Pulimukham Devi Temple

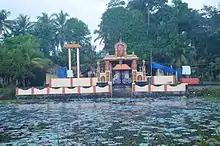

Pulimukam Temple is a Hindu temple located in Thazhava neighbourhood in the Kollam district of Kerala, India. Bhadra Bhagavathi is the presiding deity of the temple. The temple is situated at about 5 km north of Karunagappally and is reachable by National Highway 47.